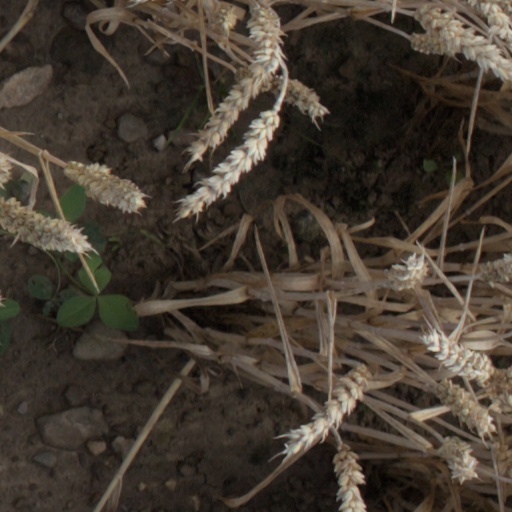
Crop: wheat